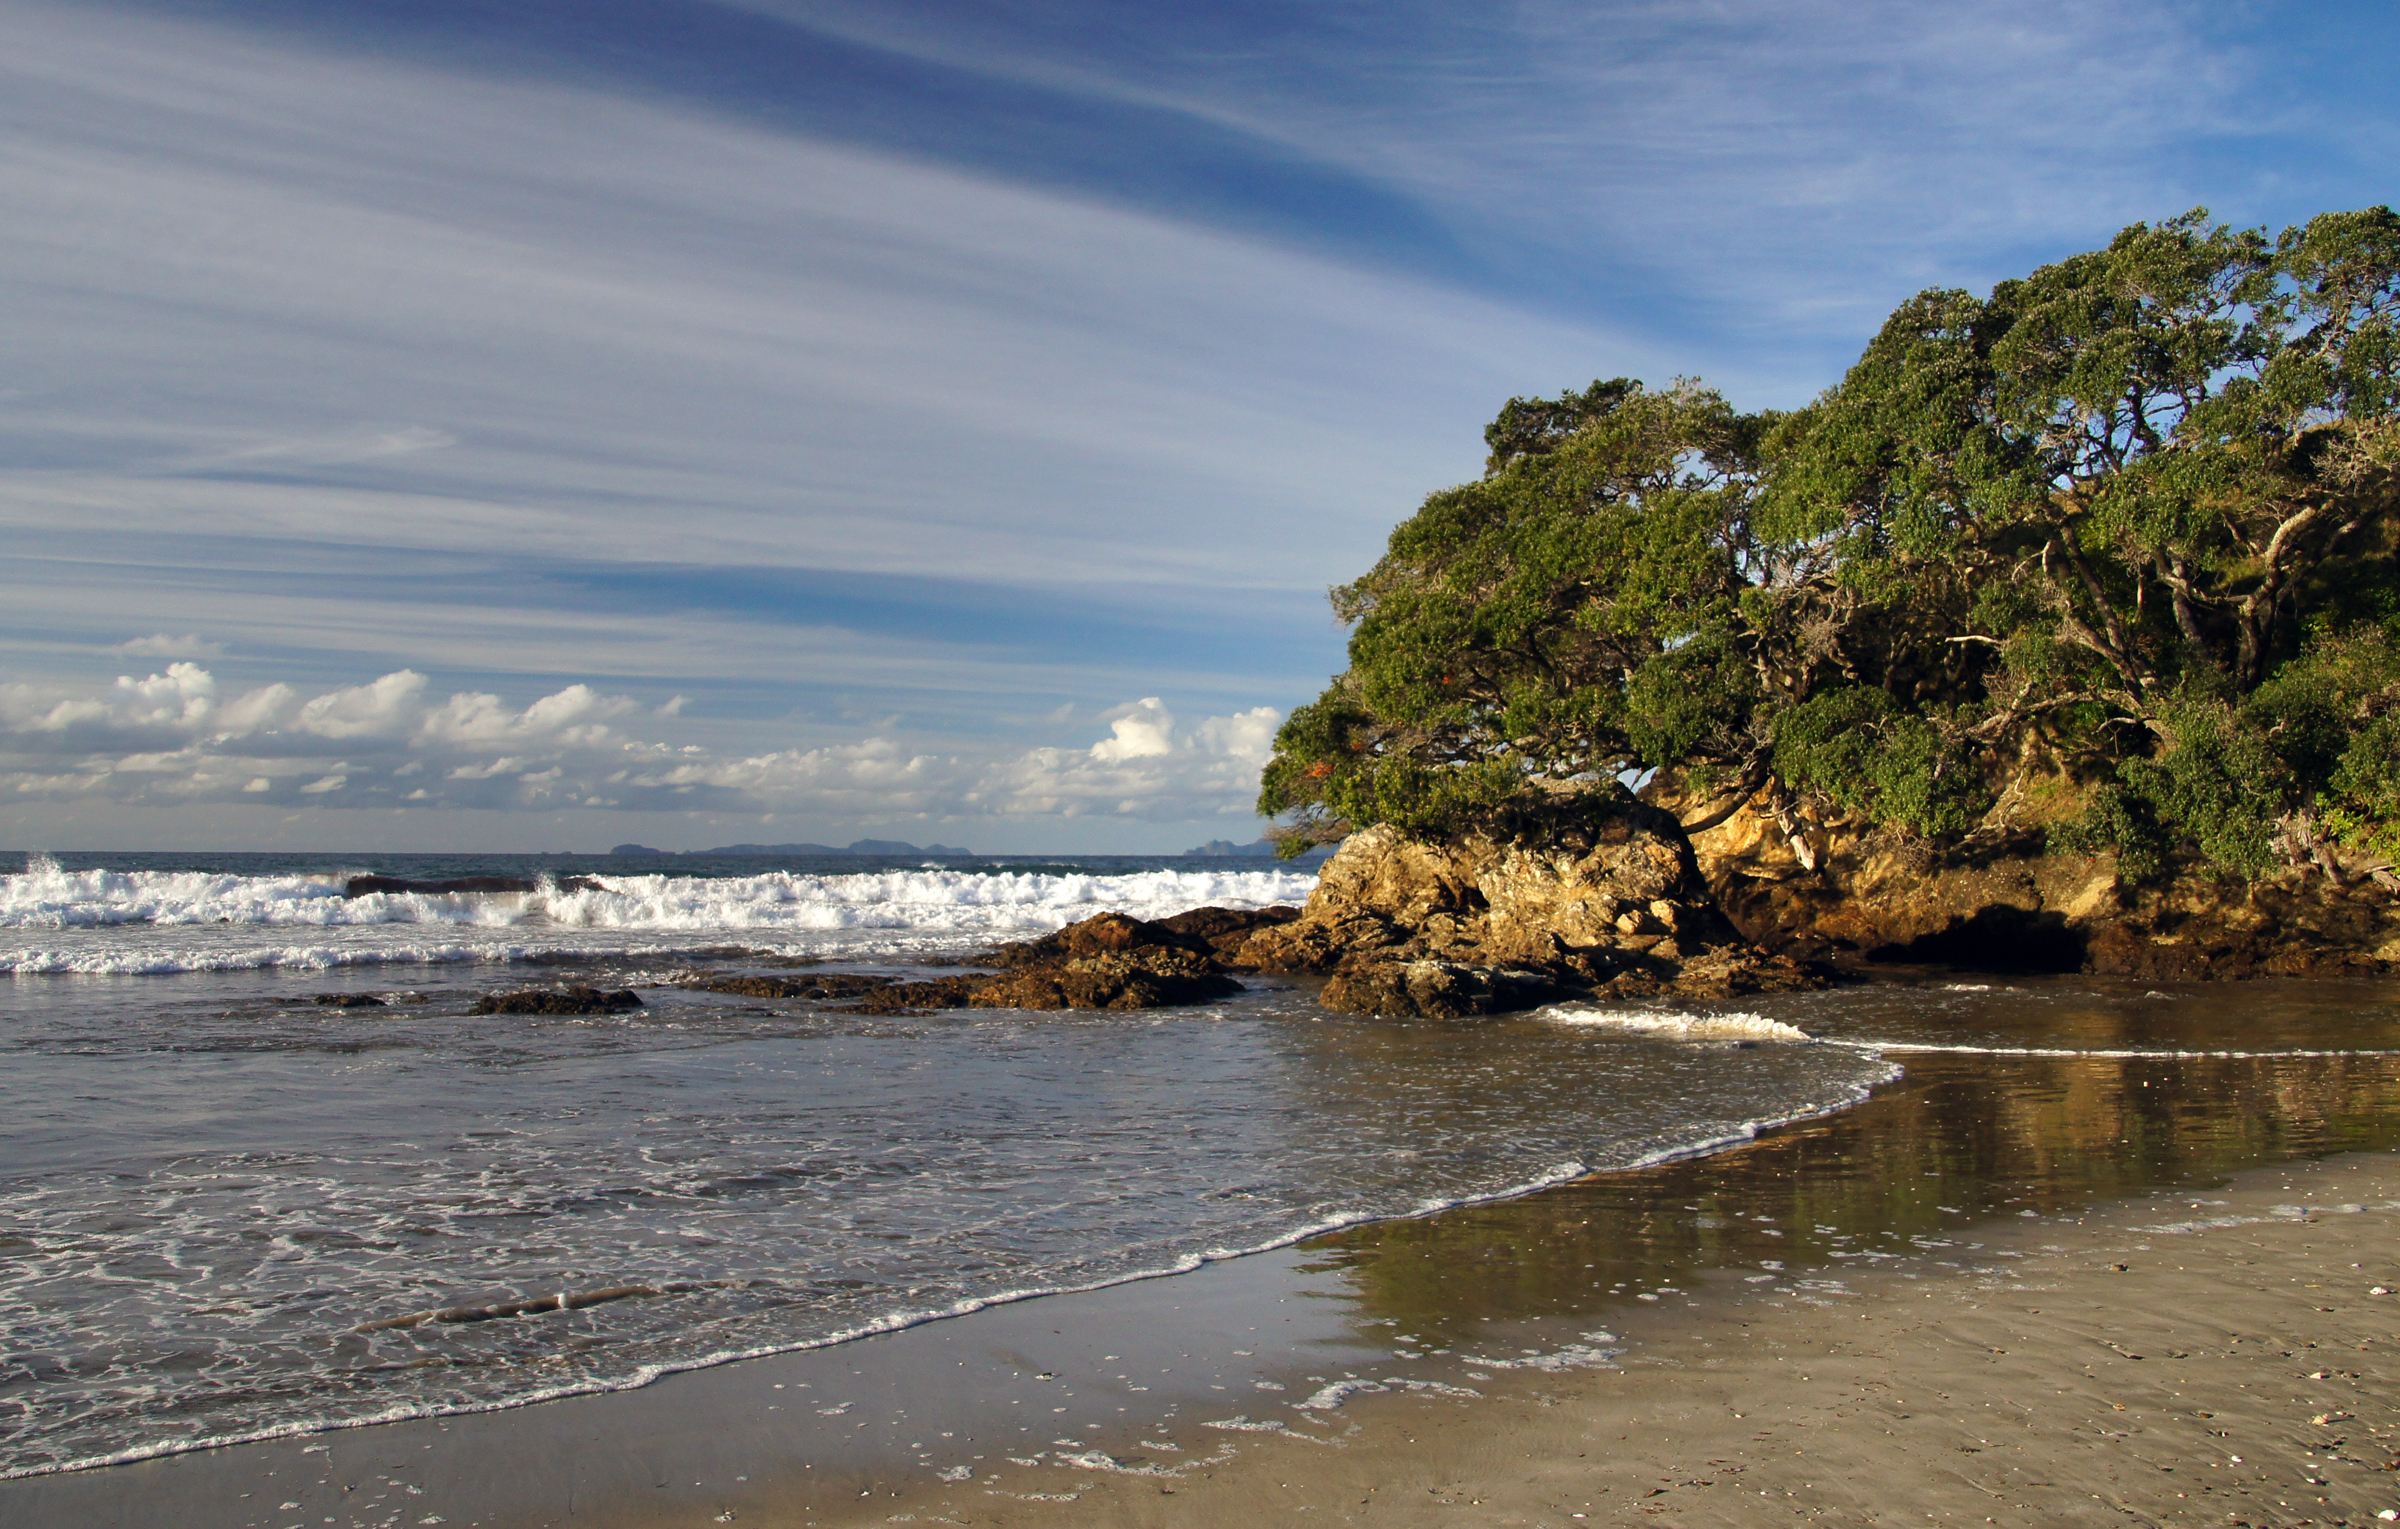
beach, landscape, sea, coast, water, rock, ocean, cloud, cloudy, shore, wave, vacation, cliff, cove, bay, terrain, body of water, day, waipo, cape